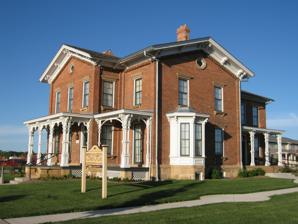
Building: Adam and Mary Smith House
Country: United States of America
Year built: 1879
Historic house in Wisconsin, United States United States historic place Smith, Adam and Mary, House U.S. National Register of Historic Places Show map of Wisconsin Show map of the United States Location Sun Prairie, Wisconsin Coordinates 43°9′47.34″N 89°15′53.31″W / 43.1631500°N 89.2648083°W / 43.1631500; -89.2648083 Built c.1872 Architectural style Italianate NRHP reference No. 98000434 Added to NRHP April 30, 1998 The Adam and Mary Smith House was built in c.1872 by Adam Smith, who came to do shingle work on the Wisconsin State Capitol decades earlier. The home was done in Italianate style . It is located in Sun Prairie , Wisconsin . The house was placed on the National Register of Historic Places in 1998. It is a two-story cross-gable main section with a two-story rear-gabled wing, built of load-bearing brick masonry walls.  Italianate aspects include its scrolled brackets, limestone sills supported by brackets, brick dentil molding below the cornice, wood dentil molding above. It was built on a limestone ashlar foundation.  The front facade's main feature is a one-story porch with a flat roof, single and triple columns, and scrolled brackets. The house was renovated and relocated in 2004 a short distance to the east and now sits prominently in the "town square" of a new urbanism neighborhood called Smith's Crossing. References